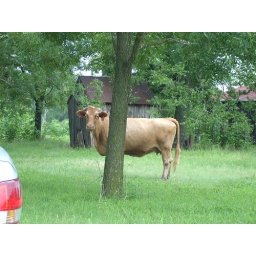
The cows got out and were hanging around the house